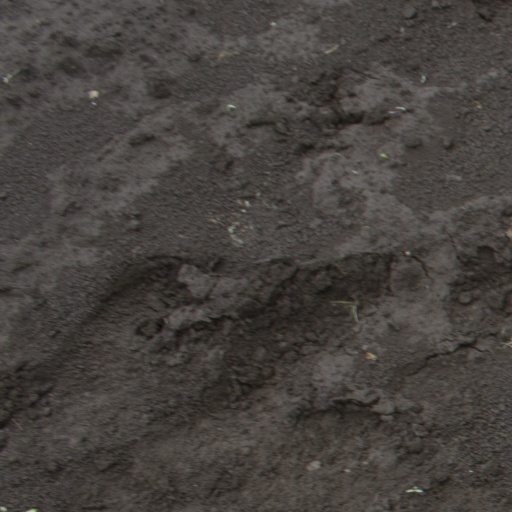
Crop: soybean